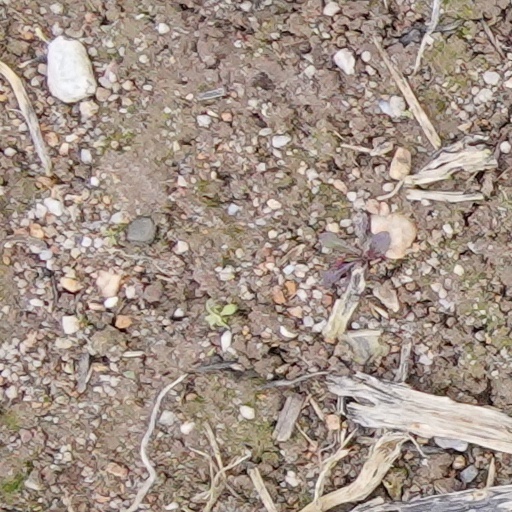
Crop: wheat